Giovanni Battista Lucini

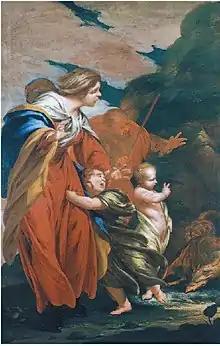
"Christ calms the dragons"

Giovanni Battista Lucini is believed to have been a pupil of Giovanni Battista Botticchio. Botticchio worked in Crema and was one of the leading 17th century painters in Lombardy. There are no records, which support this apprenticeship but elements of Lucini's style in his early works show Botticchio's influence and make such relationship likely. Small-format works by artists then in vogue which were likely present in the collections of noble families in Crema are believed to have played a role in the formation of Lucini. After Botticchio's death in 1666, Lucini travelled and spent time in Genoa, Milan and Veneto.